2019 StarCraft II World Championship Series

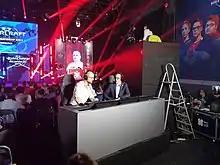
Benjamin "DeMusliM" Baker and Jared "PiG" Krensel casting WCS Spring event

The 2019 StarCraft II World Championship Series was separated into two regions, WCS Korea and WCS Circuit. The format of the former remained consistent with the standard set in 2017, featuring three seasons of the long-running Global StarCraft II League (GSL) Code S with two smaller GSL Super Tournament events interspersed. The format of the latter region, however, replaced one of the standard four large WCS Circuit events with "WCS Winter", separated into "WCS Winter Europe" and "WCS Winter America", two smaller tournaments with an online portion and an in-person playoff portion. Beyond this, the format remained unchanged, with three large WCS Circuit events and accompanying qualifiers under the WCS Challenger branding. Two shared "World Championship Series Global" events featured players from both regions before the Global Finals. All these events, excluding the second WCS Global event, "GSL vs. the World", gave out WCS Circuit and/or WCS Korea points that determined the seeding of the Global Finals.